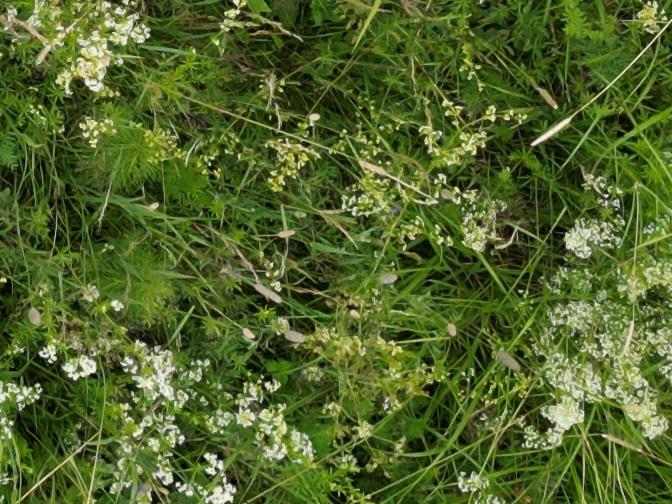
Flowers visible: yarrow flowers, yarrow flowers, yarrow flowers, yarrow flowers, yarrow flowers, yarrow flowers, yarrow flowers, yarrow flowers, yarrow flowers